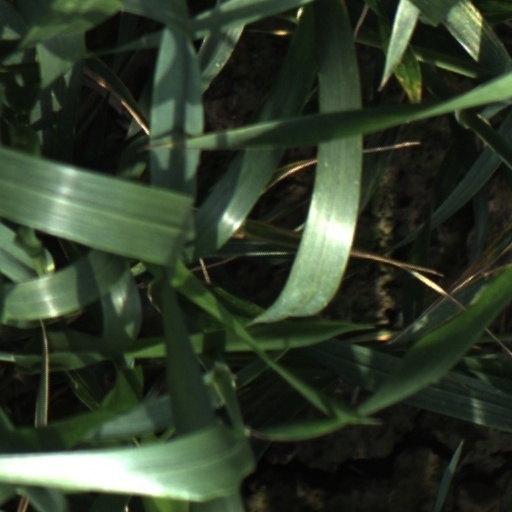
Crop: wheat